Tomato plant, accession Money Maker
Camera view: tilt-top (135 deg); turntable rotation: 30 degrees
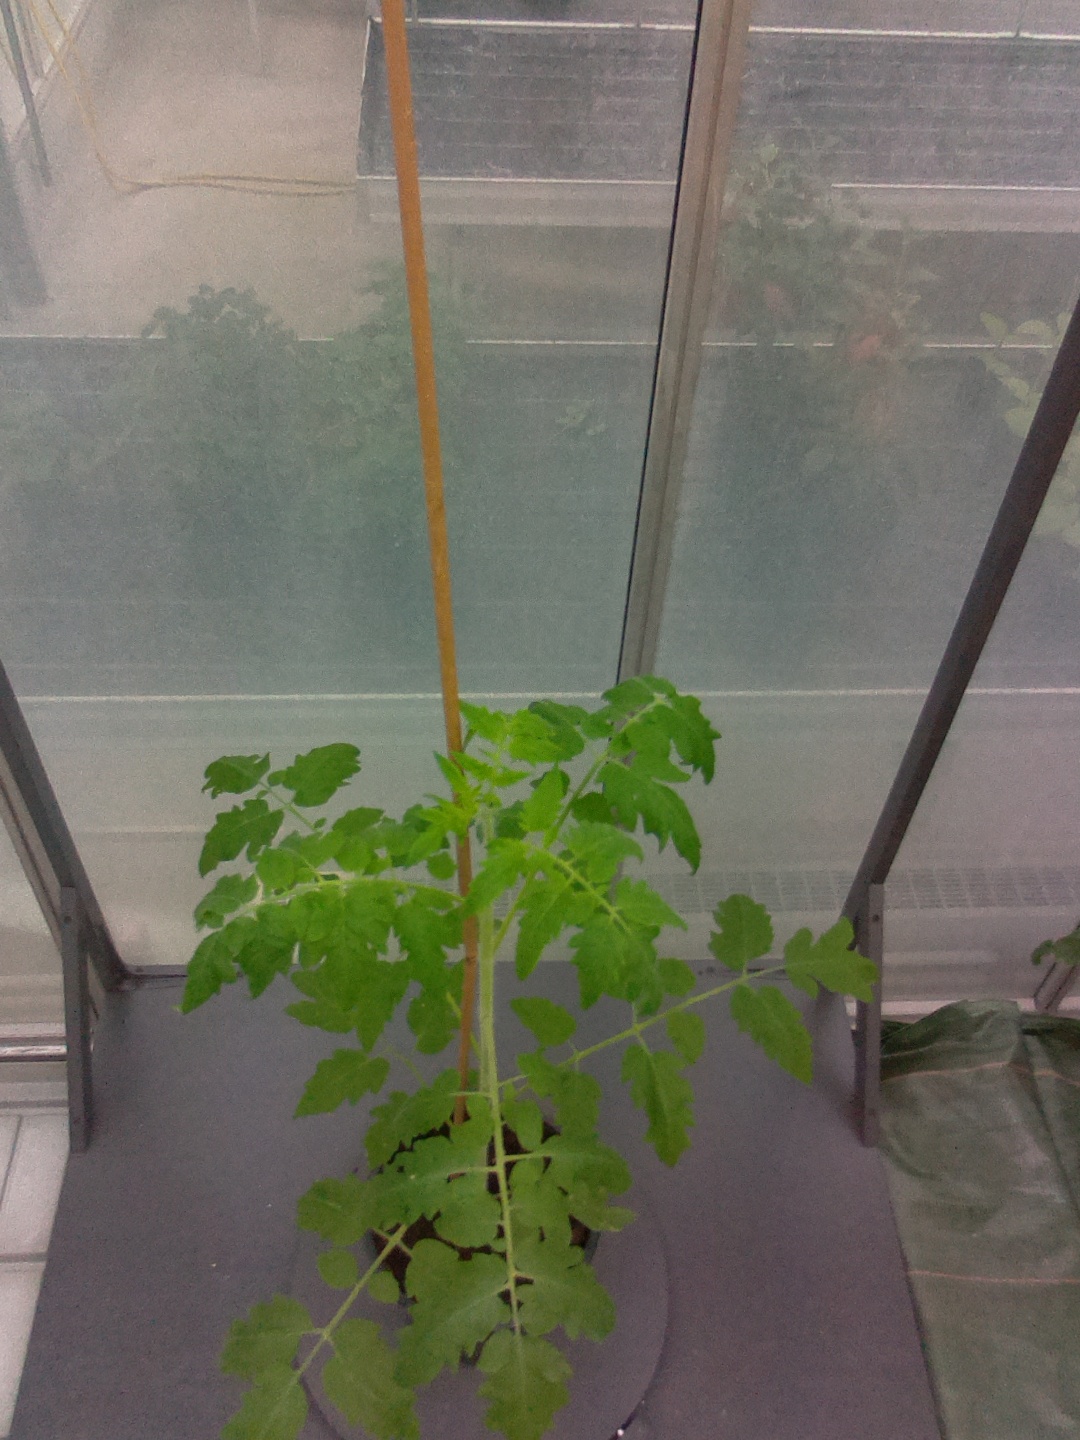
BBCH growth stage 15: 10 of true leaves visible